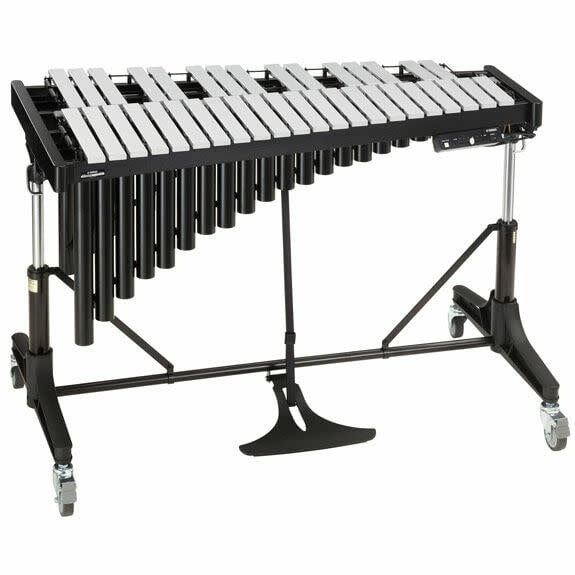
Yamaha YV3030MS Vibraphone
Intermediate Model, 3 octaves, Aluminium alloy Bars
Brand: Twigg Musique
Category: Arts & Entertainment > Hobbies & Creative Arts > Musical Instruments > Percussion > Glockenspiels & Xylophones > Vibraphones